Haunting Ground

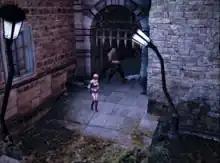
Fiona escapes from Debilitas after ordering Hewie to attack him.

"Haunting Ground" is a survival horror game with similar gameplay elements to "Clock Tower 3" (2002). The player controls Fiona Belli directly and gives commands to her canine companion, Hewie. Fiona can run and perform a backstep maneuver, both of which reduce stamina. She can also crouch down to hide from enemy pursuers. Fiona can kick and tackle enemies as well, but tackling also reduces stamina. Losing too much stamina will result in Fiona becoming exhausted, causing her movements to slow down or possibly stop altogether. Exhaustion can be revived with certain items or with time. Fiona can interact with the environment by checking items, opening doors, and climbing ladders. The player can utilize hiding spots to evade pursuers. Other areas act as retaliation points that allow Fiona to use her environment to counterattack against her enemy, although some of these locations can only be used once.